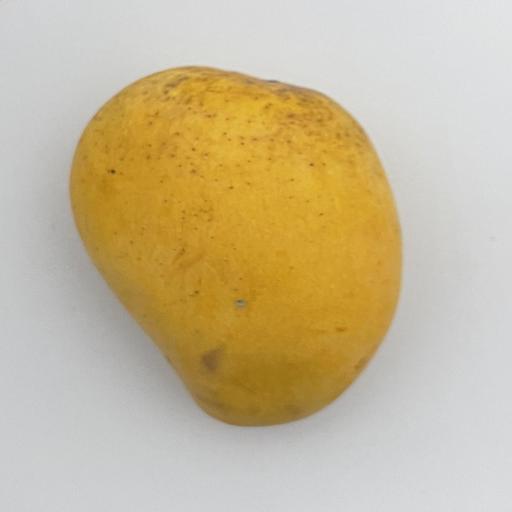
Crop type: Mango_Alphonso